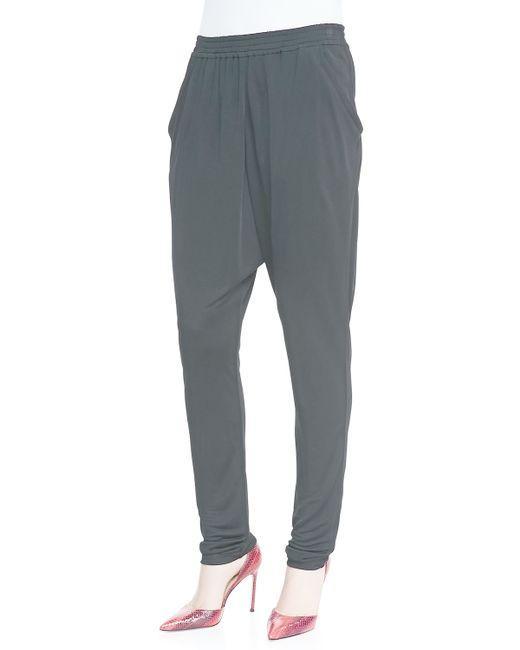
Slim Fit stylisches olivgrünes Unterteil für Damen